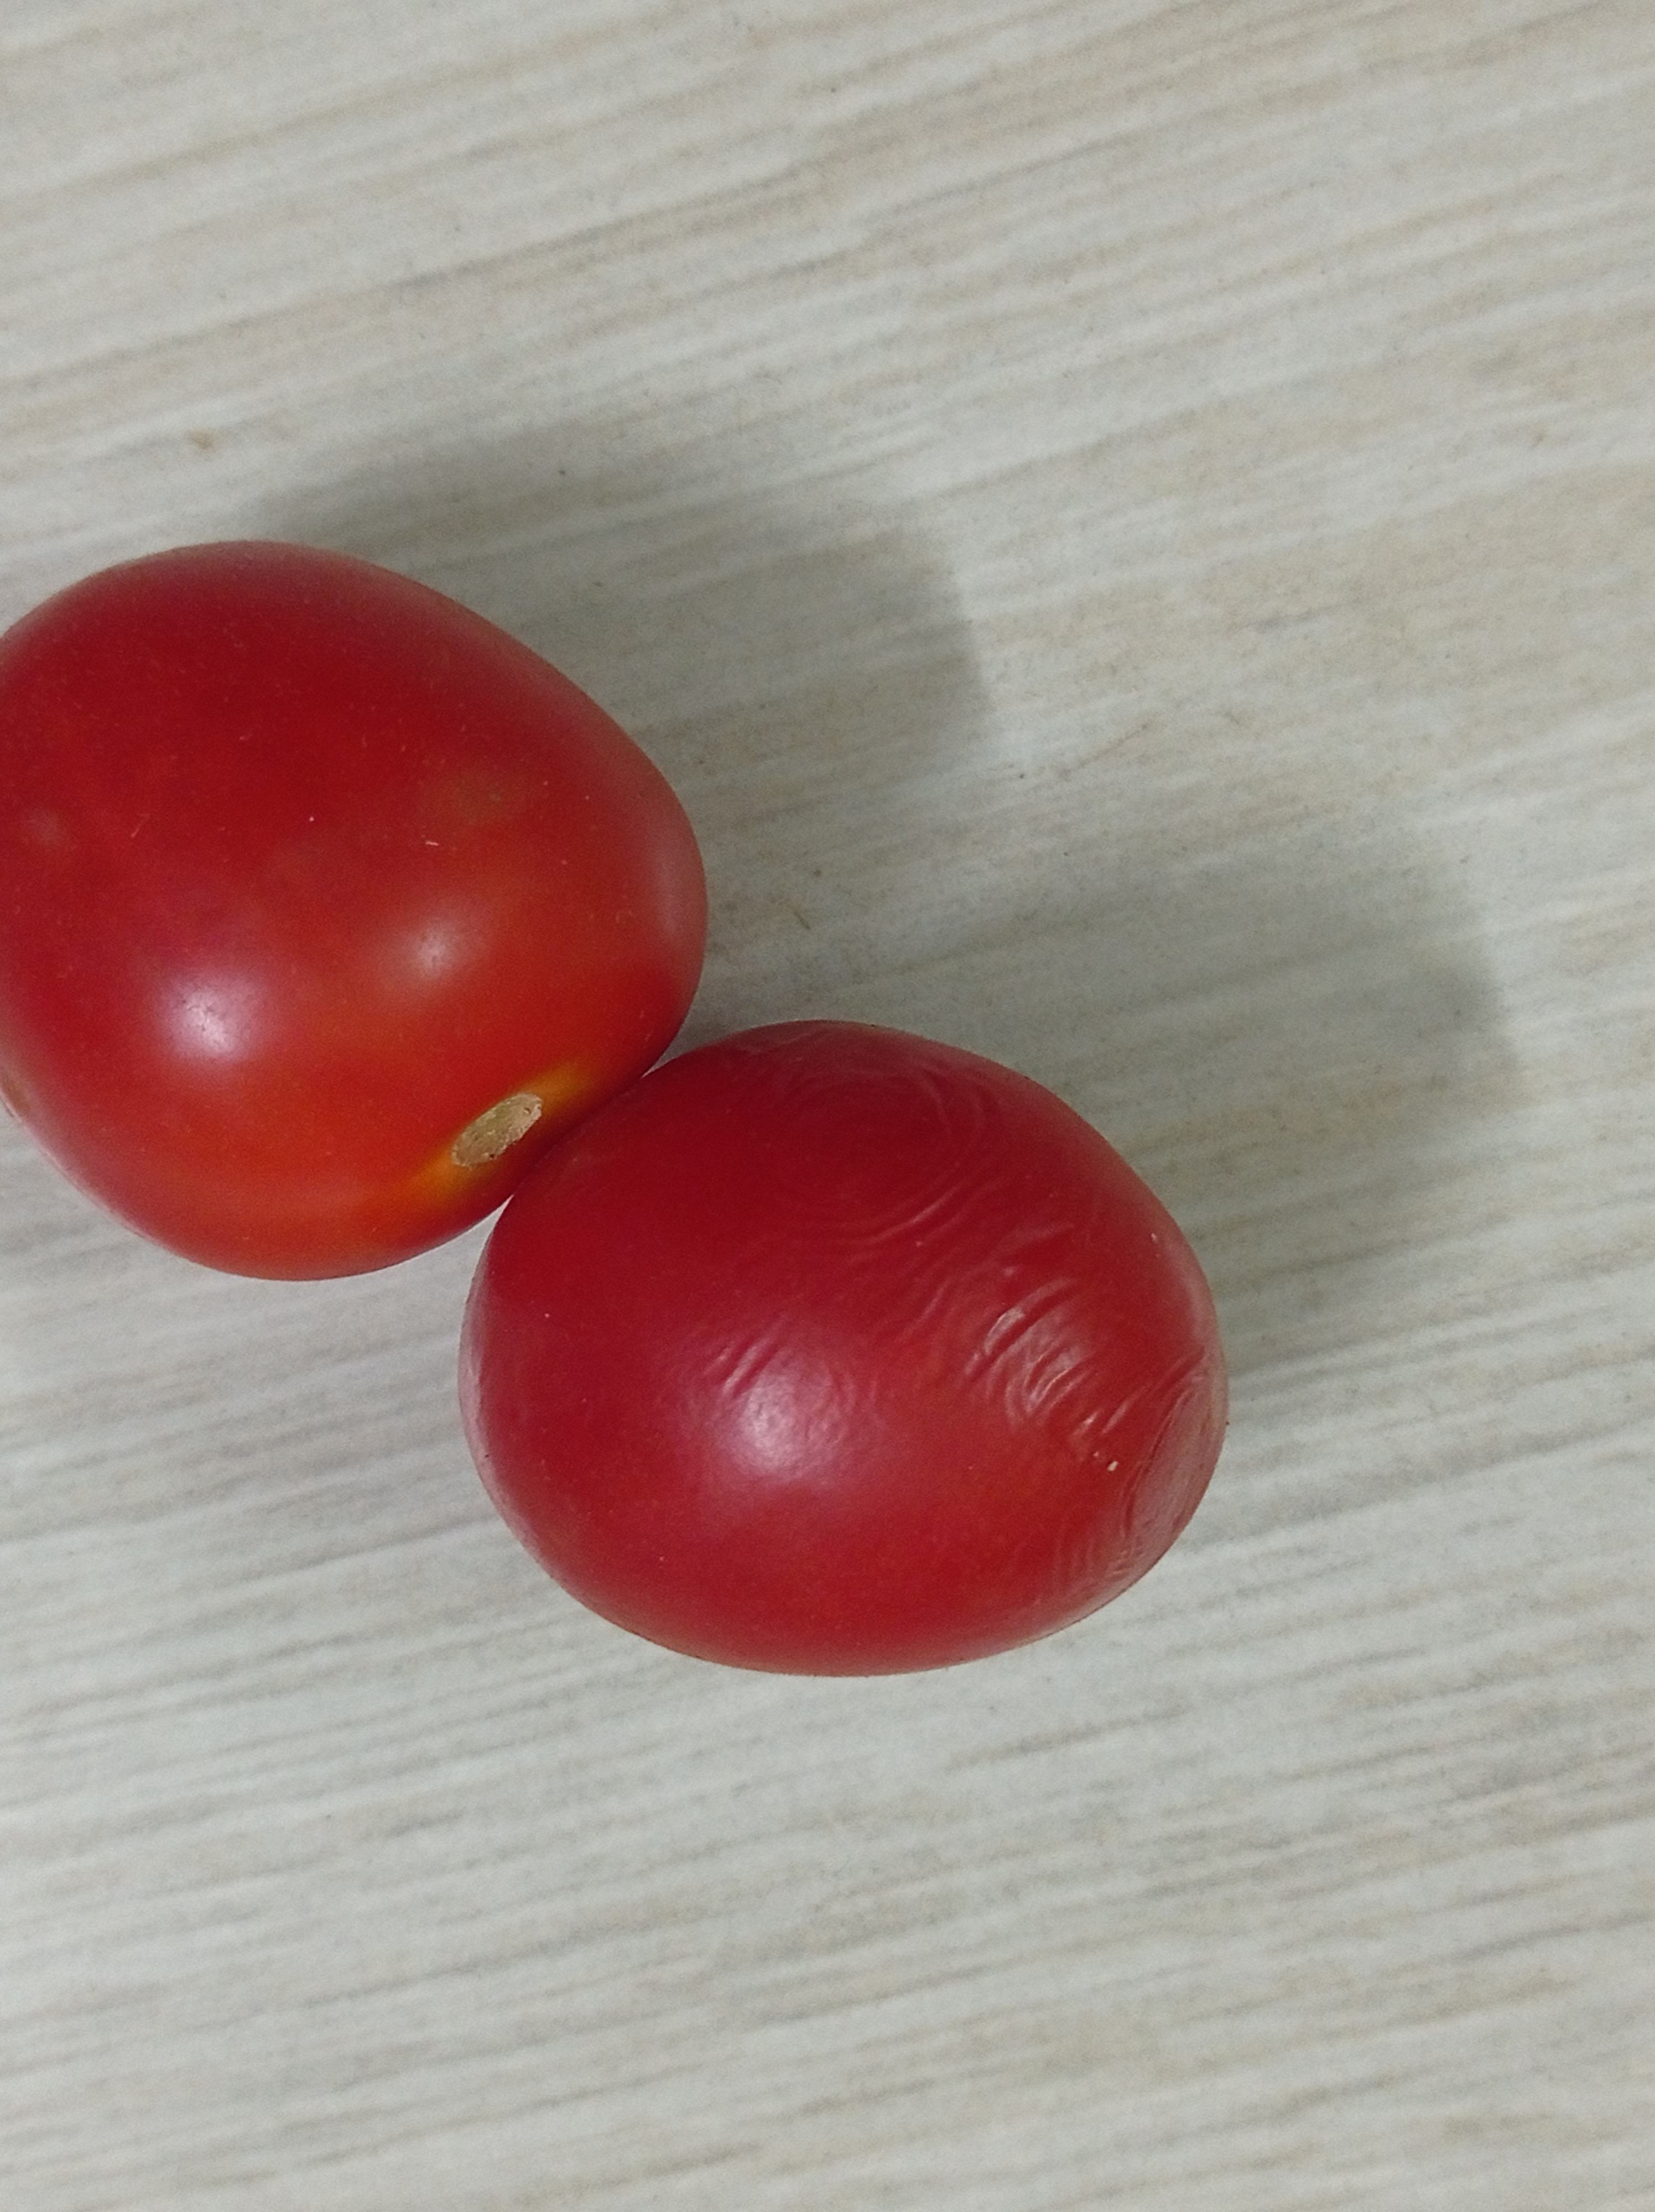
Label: Fresh